Admiel Kosman

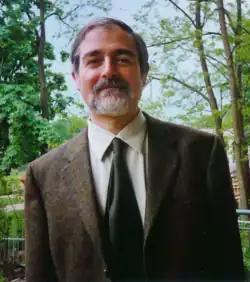
Admiel Kosman

Admiel Kosman was born in Haifa, Israel to an Orthodox Jewish family. His father hailed from a German Jewish family living in France, and his mother immigrated from Iraq. After serving in the Israel Defense Forces in an artillery unit and attending Yeshivat Hakotel in the Old City of Jerusalem, he studied graphic art and pottery at the Bezalel Academy of Art and Design. He did his Ph.D. in Talmud at Bar-Ilan University in Ramat Gan.